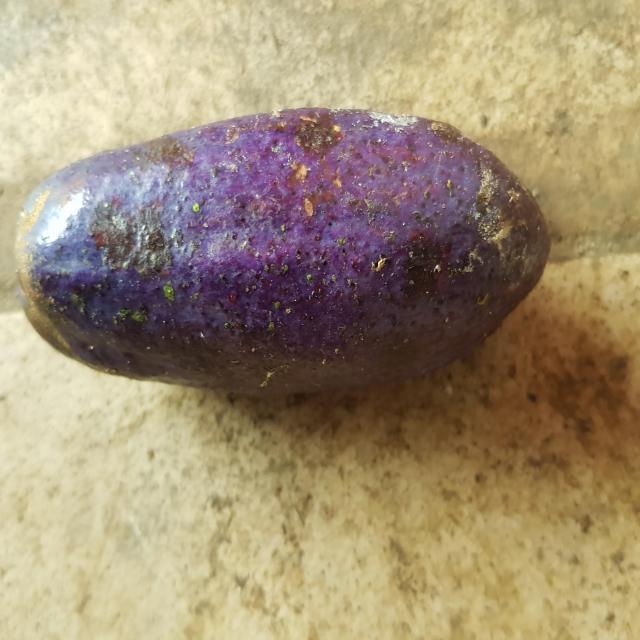
Plum grade: unaffected